Notable Last Facts

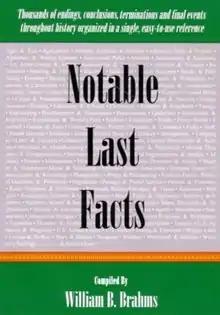

Notable Last Facts is a book published by the American librarian/writer William B. Brahms in 2004 and was the first relatively comprehensive collection of important lasts.